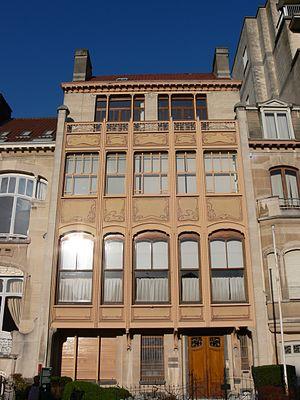
Hôtel van Eetvelde, construit par Victor Horta, à Bruxelles